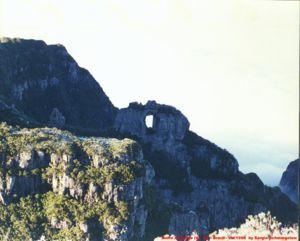
Le Morro da Igreja est situé au sud-est de l'État brésilien de Santa Catarina, dans la chaîne de la Serra Geral, sur le territoire du la municipalité d'Urubici. Son altitude est de 1 822 mètres.